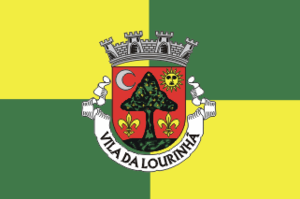
Drapeau de Lourinhã Português: Bandeira da Lourinhã